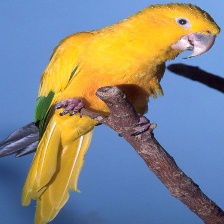
Species: GOLDEN PARAKEET
Scientific name: GUARUBA GUAROUBA